Rondeau Provincial Park

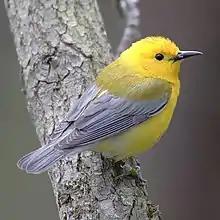
Prothonotary warbler, a specialty nesting bird of the park

Rondeau has a variety of habitats, including sandy beach, dunes, prairie, oak savannah, Carolinian forest, woodlands sloughs, a large marsh, and productive shallow bay. The park is recognised as one of Ontario's most important natural areas. Many of the plant species found here are typical of areas further south. Prominent among them is tuliptree, whose leaf forms the basis for the Friends of Rondeau Provincial Park logo. A variety of nationally and provincially threatened or endangered species are found in the park, such as eastern spiny softshell and nodding pogonia. The park is home to the largest population of breeding prothonotary warblers in Canada. Other endangered birds nesting in the park include king rail and Acadian flycatcher. The park is also an important stopover for migrating birds in spring and fall. During the first Atlas of Breeding Birds of Ontario, the Rondeau Area had the highest breeding bird diversity in the province.